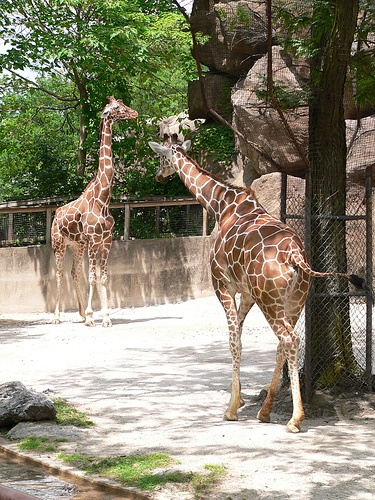
Two giraffes in the sunlight of a zoo with trees and rocks
Two giraffes in a sanctuary surrounded by trees
Two giraffes in their habitat at a zoo
two giraffes standing near one another near a tree
Two giraffe are standing inside of a habitat.